1900 Uruguayan Primera División

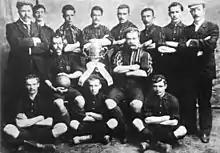
CURCC, champions

The 1900 Primera División was the 1st season of top-flight football in Uruguay. It was the first official championship held by the Uruguayan Football Association (AUF).